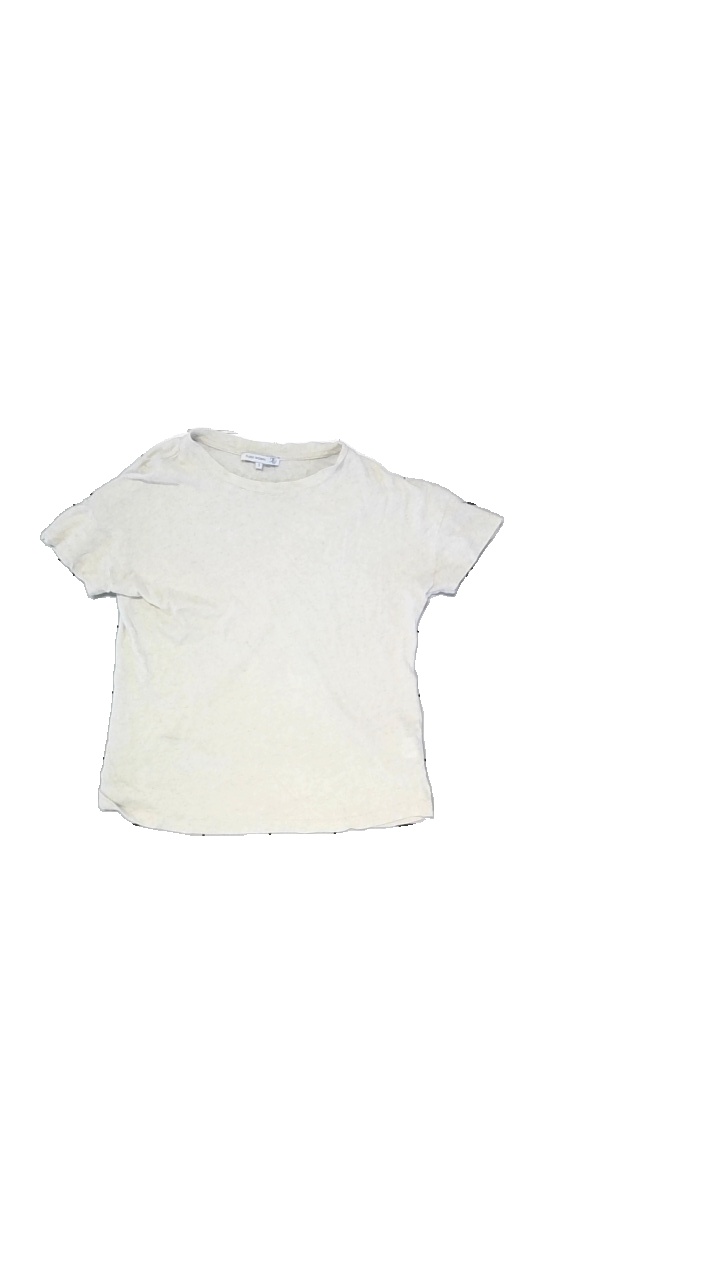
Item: T-shirt (Ladies)
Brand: Flash
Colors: White
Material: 100% cotton
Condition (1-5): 4
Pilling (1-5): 4
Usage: Export
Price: <50